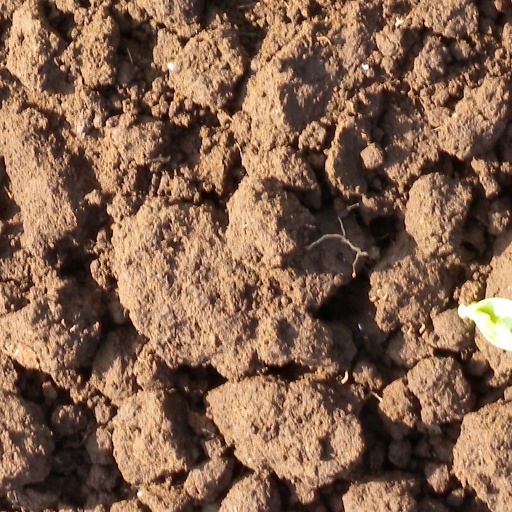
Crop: sorghum